Bob Melvin

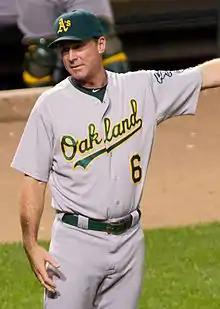
Melvin with the Oakland Athletics

On June 9, 2011, Melvin was named interim manager of the Oakland Athletics following Bob Geren's dismissal. Melvin wore #6 after becoming manager. On September 21, he was given the managerial position on a permanent basis, with a three-year contract extension, and became the 30th manager in franchise history, and the 18th in Oakland history. The Athletics fashioned a 47–52 record under Melvin's watch, and a 74–88 overall finish to 2011. In 2011, he had the lowest rate of his pitchers issuing intentional walks per game of all AL managers, at 0.2%.